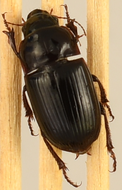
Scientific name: Euryderus grossus
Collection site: Central Plains Experimental Range NEON (CPER), plot CPER_004